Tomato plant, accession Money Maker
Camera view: tilt-top (135 deg); turntable rotation: 240 degrees
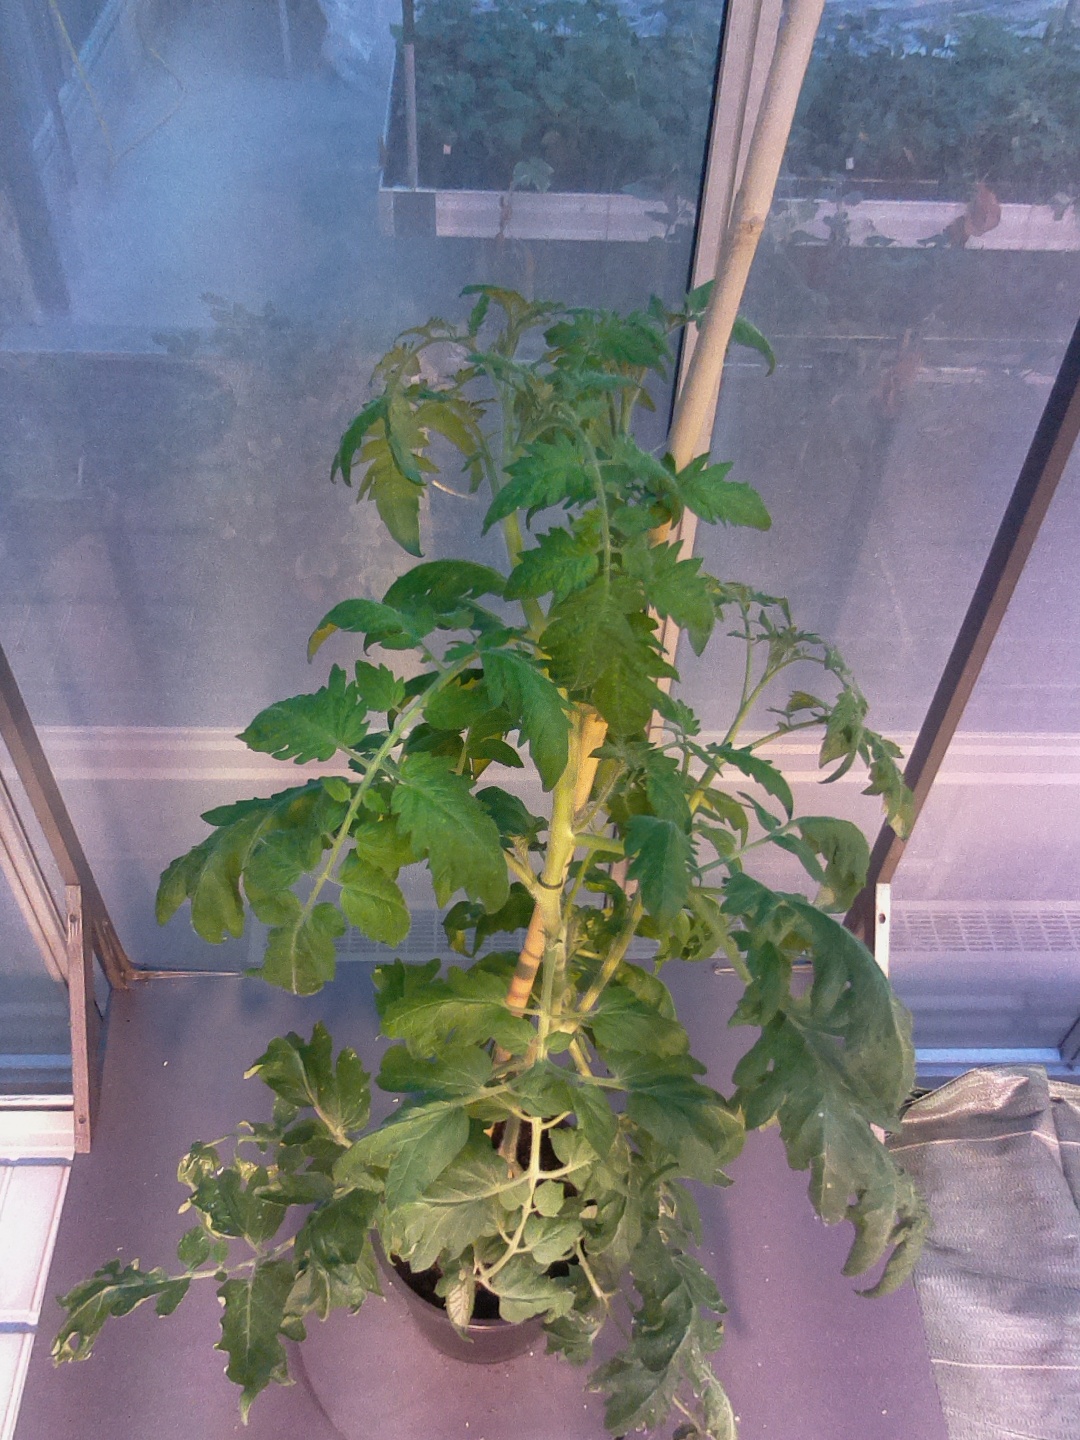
BBCH growth stage 70: Fruits at the main stem or branches visibles